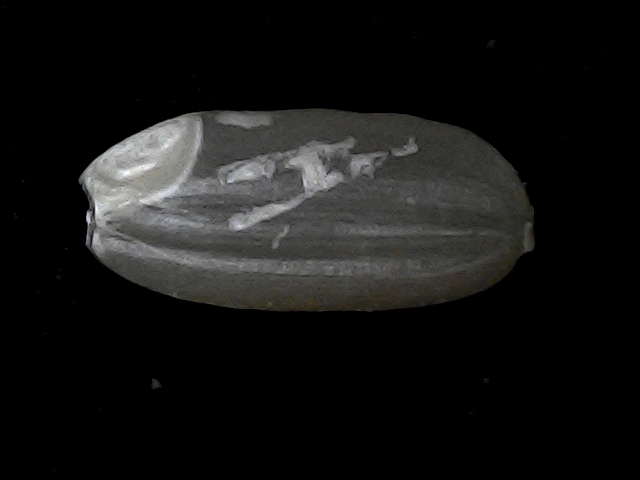
Rice variety: BD95